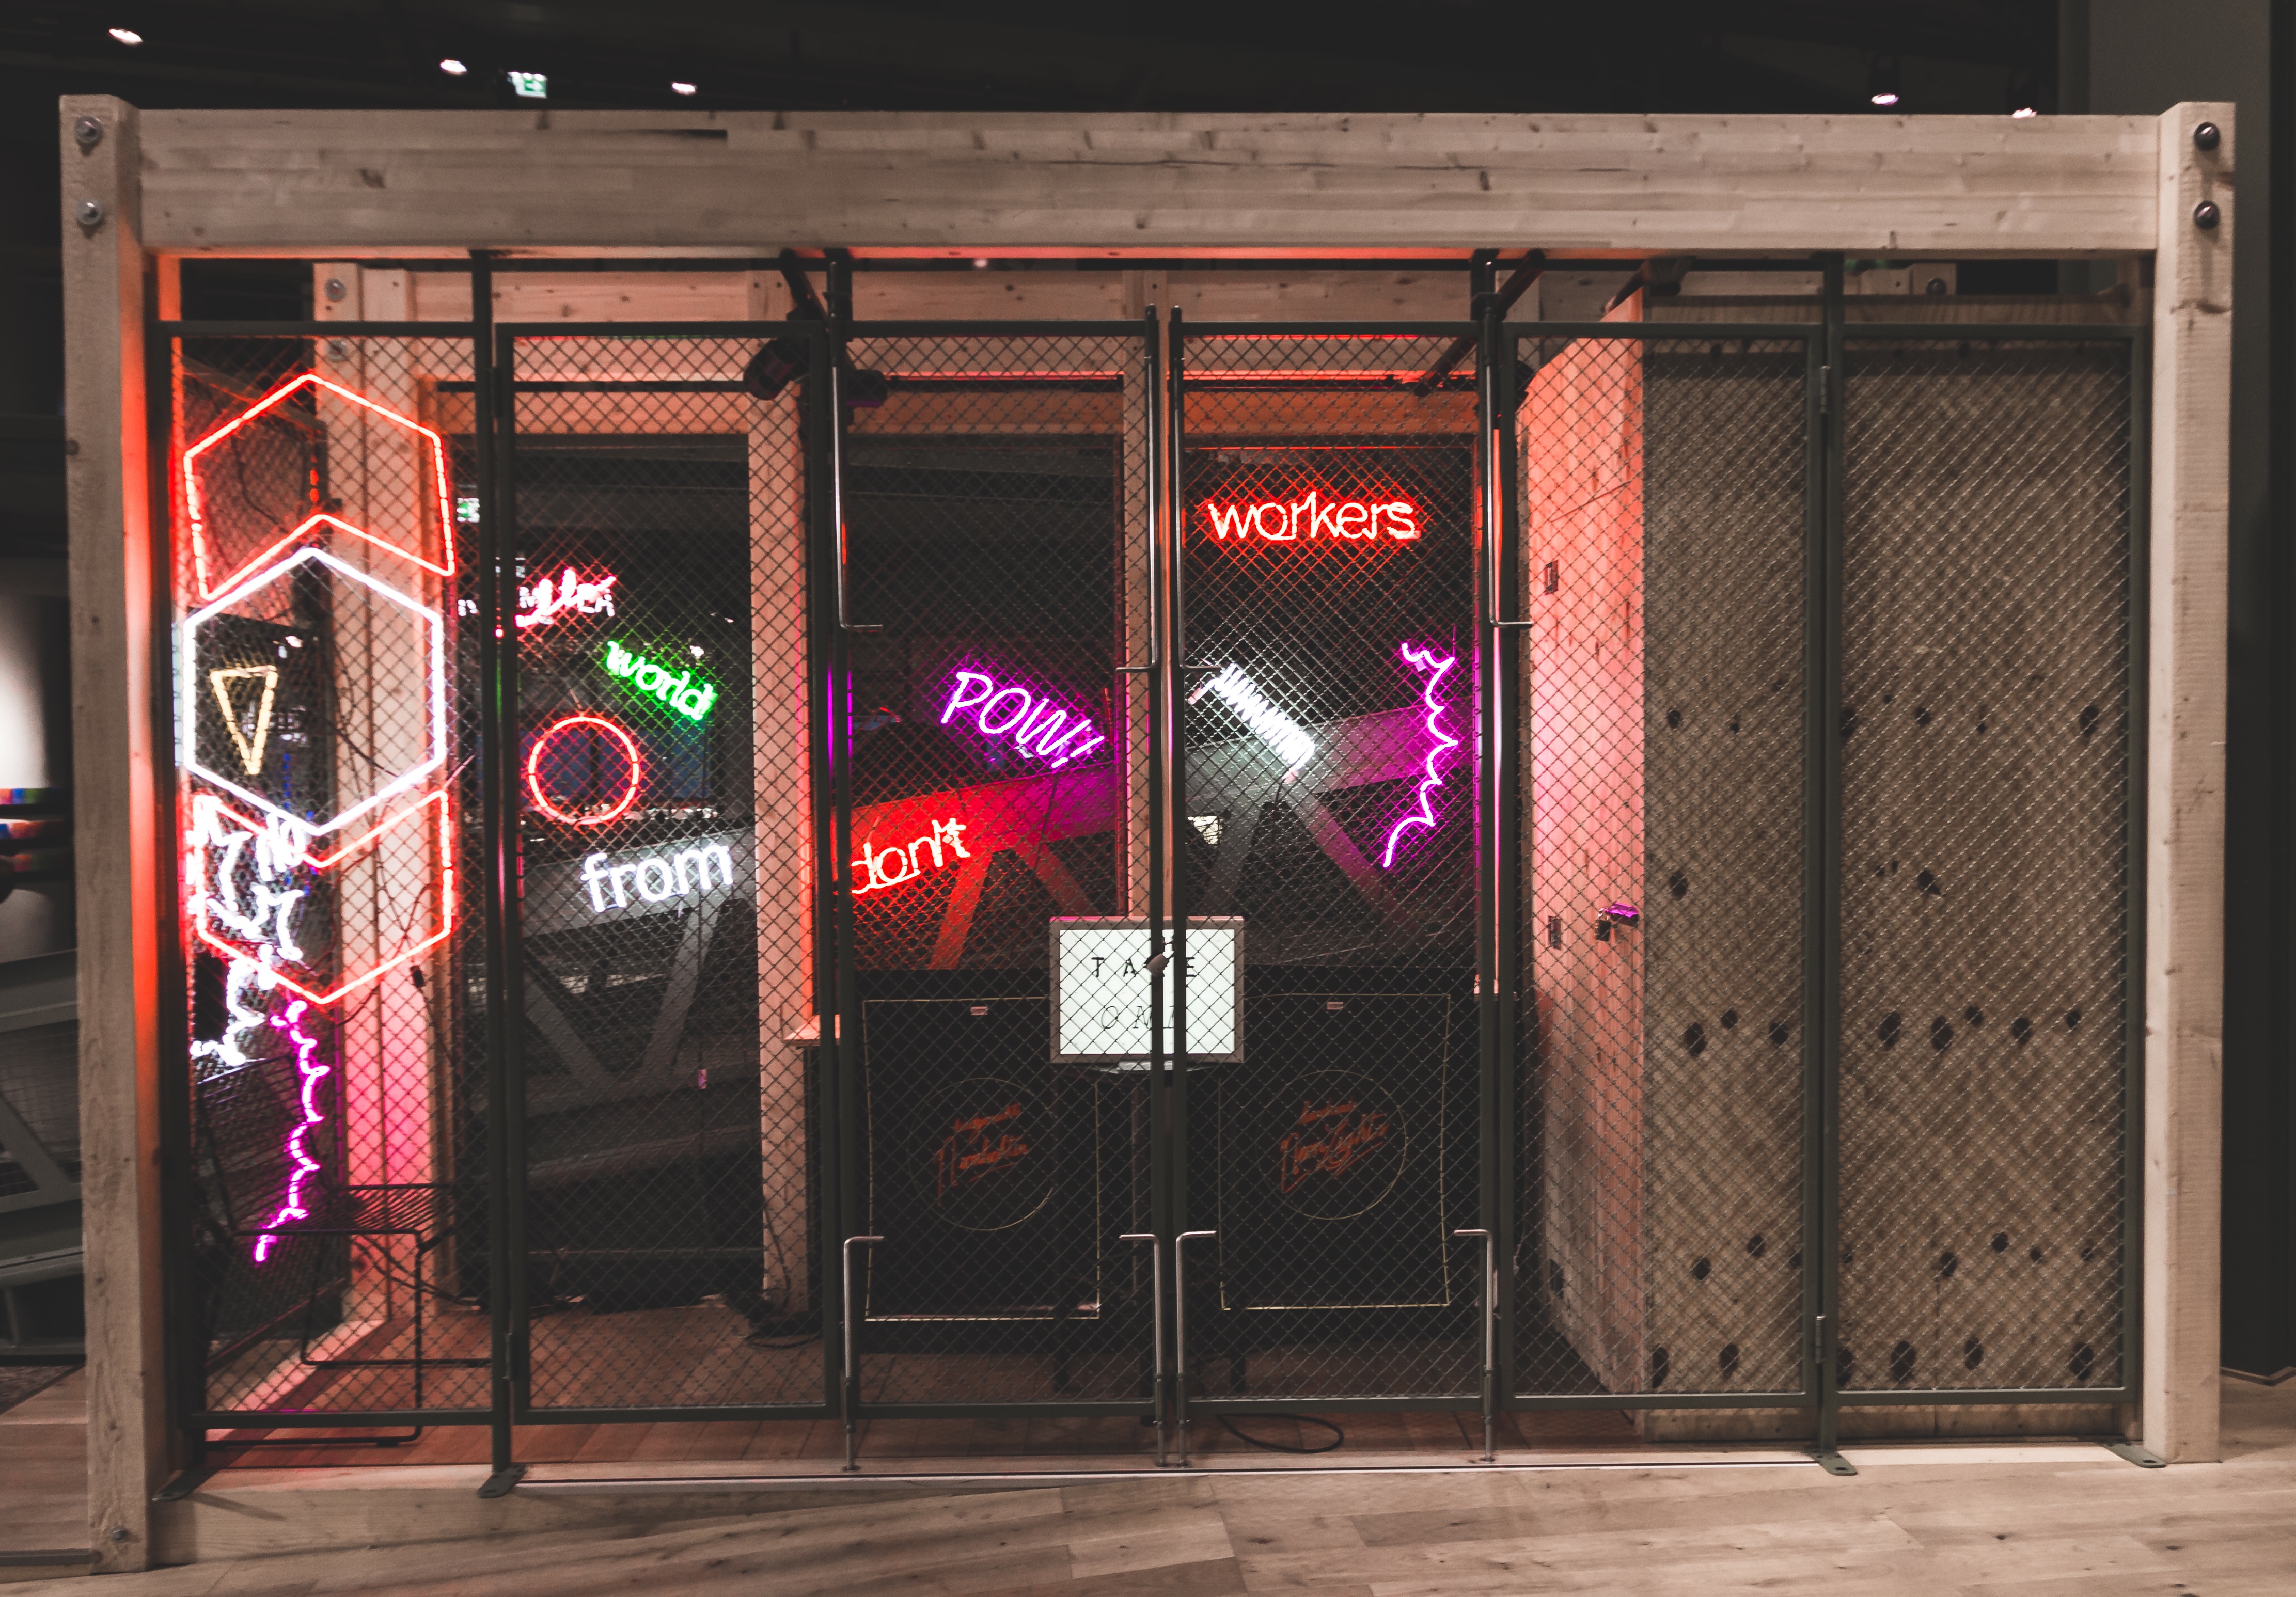
window, red, furniture, signage, door, interior design, display window, display device